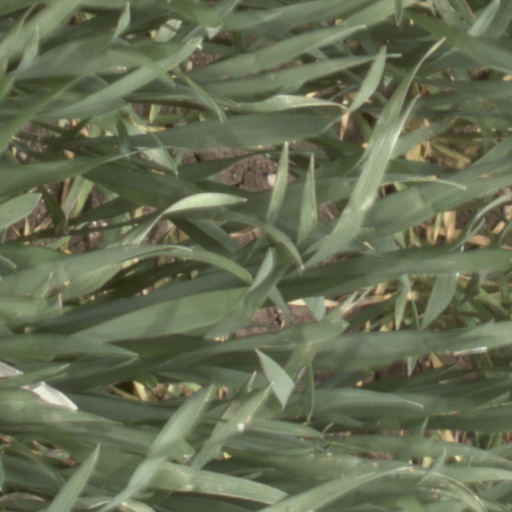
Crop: wheat